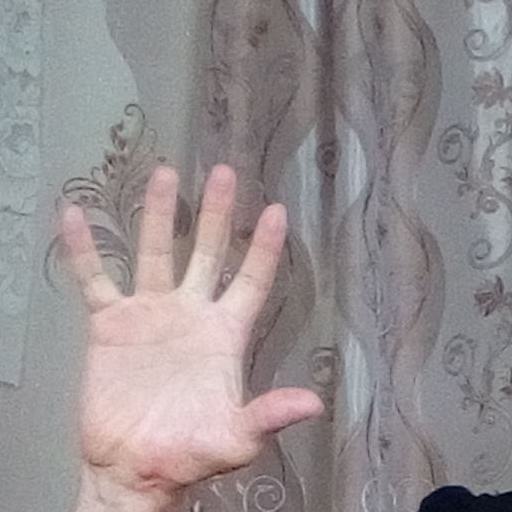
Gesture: palm